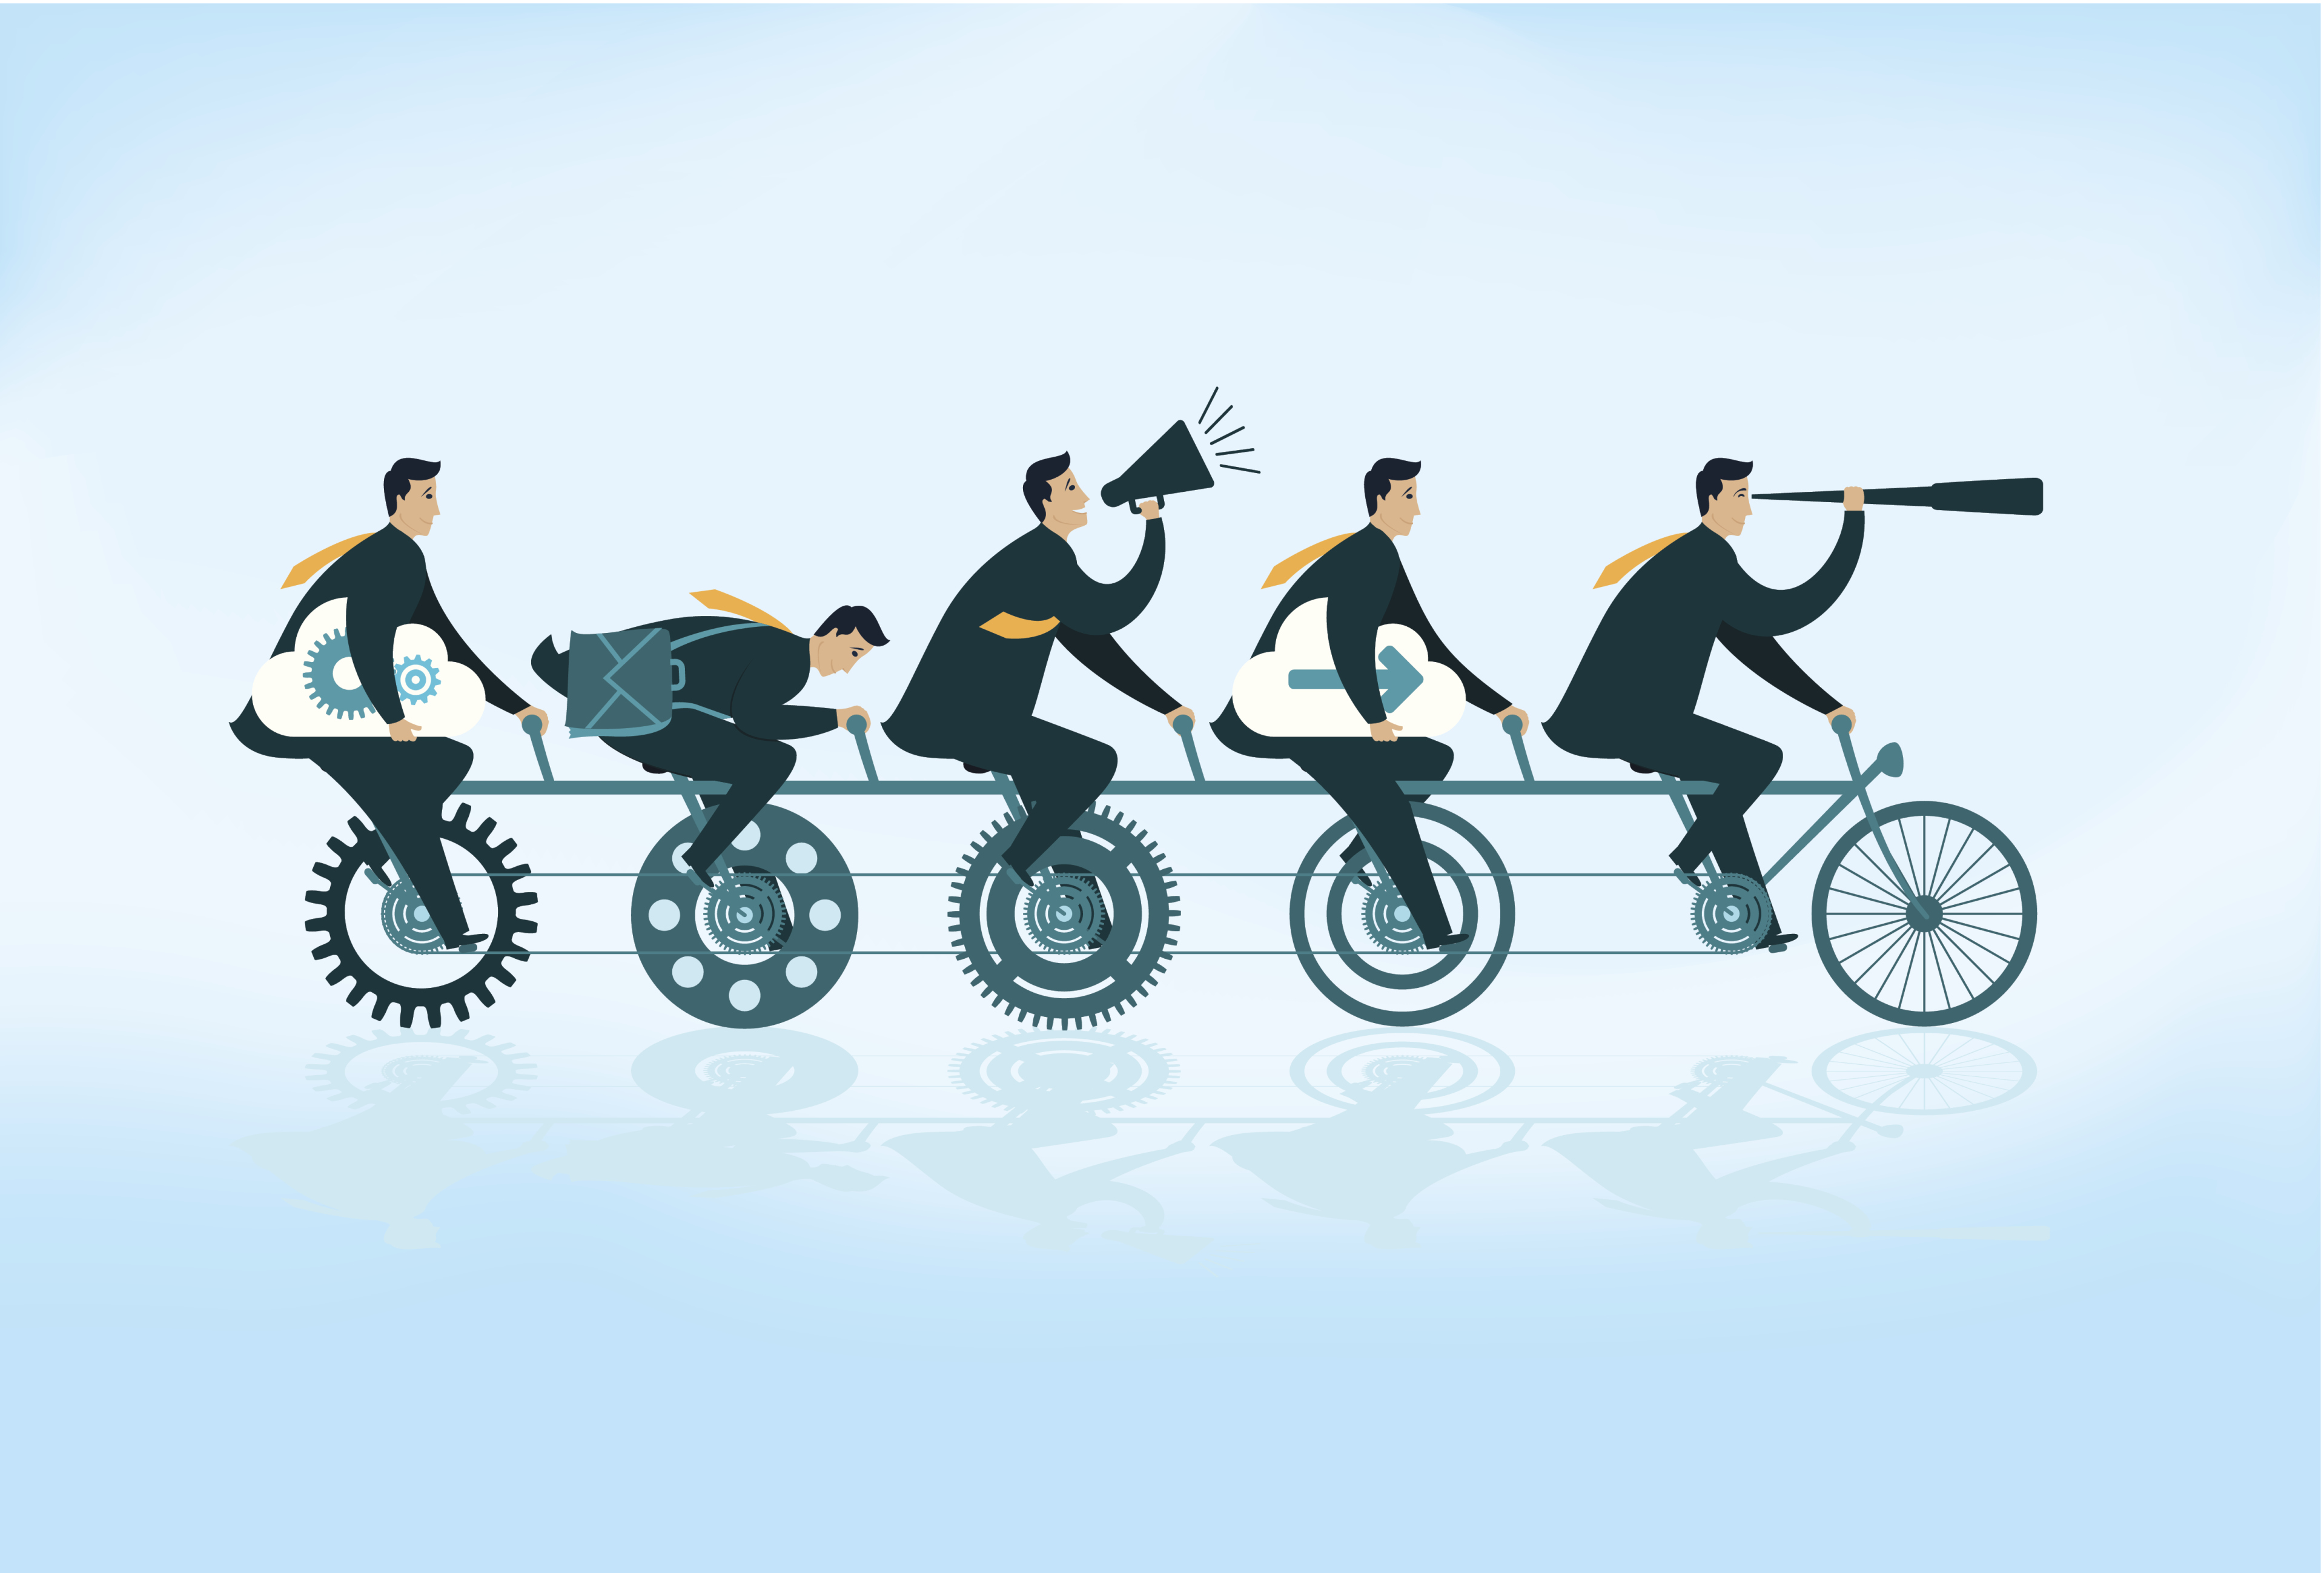
team, work, concept, bicycle, cycling, cycle sport, vehicle, recreation, mode of transport, sports, bicycle accessory, sports equipment, bicycle pedal, leisure, bmx bike, illustration, bicycle frame, bicycle tire, mountain bike, bicycle wheel